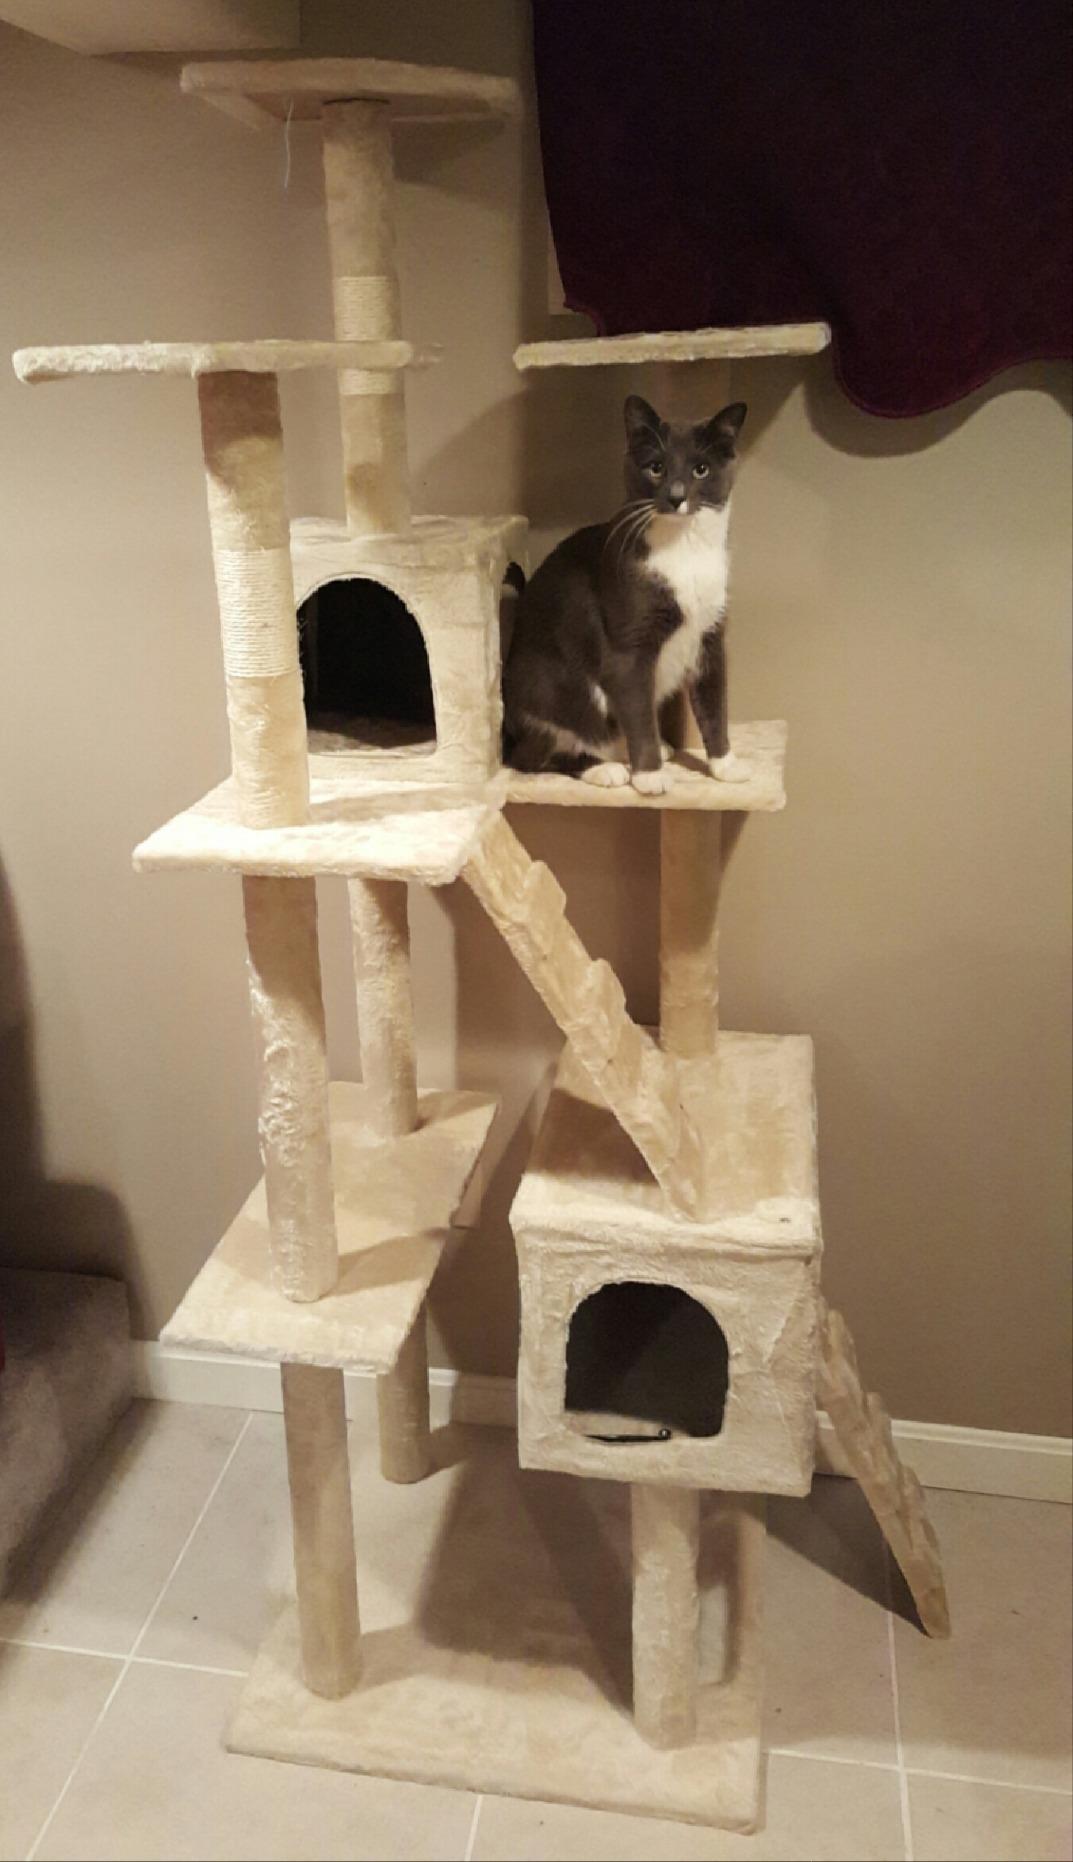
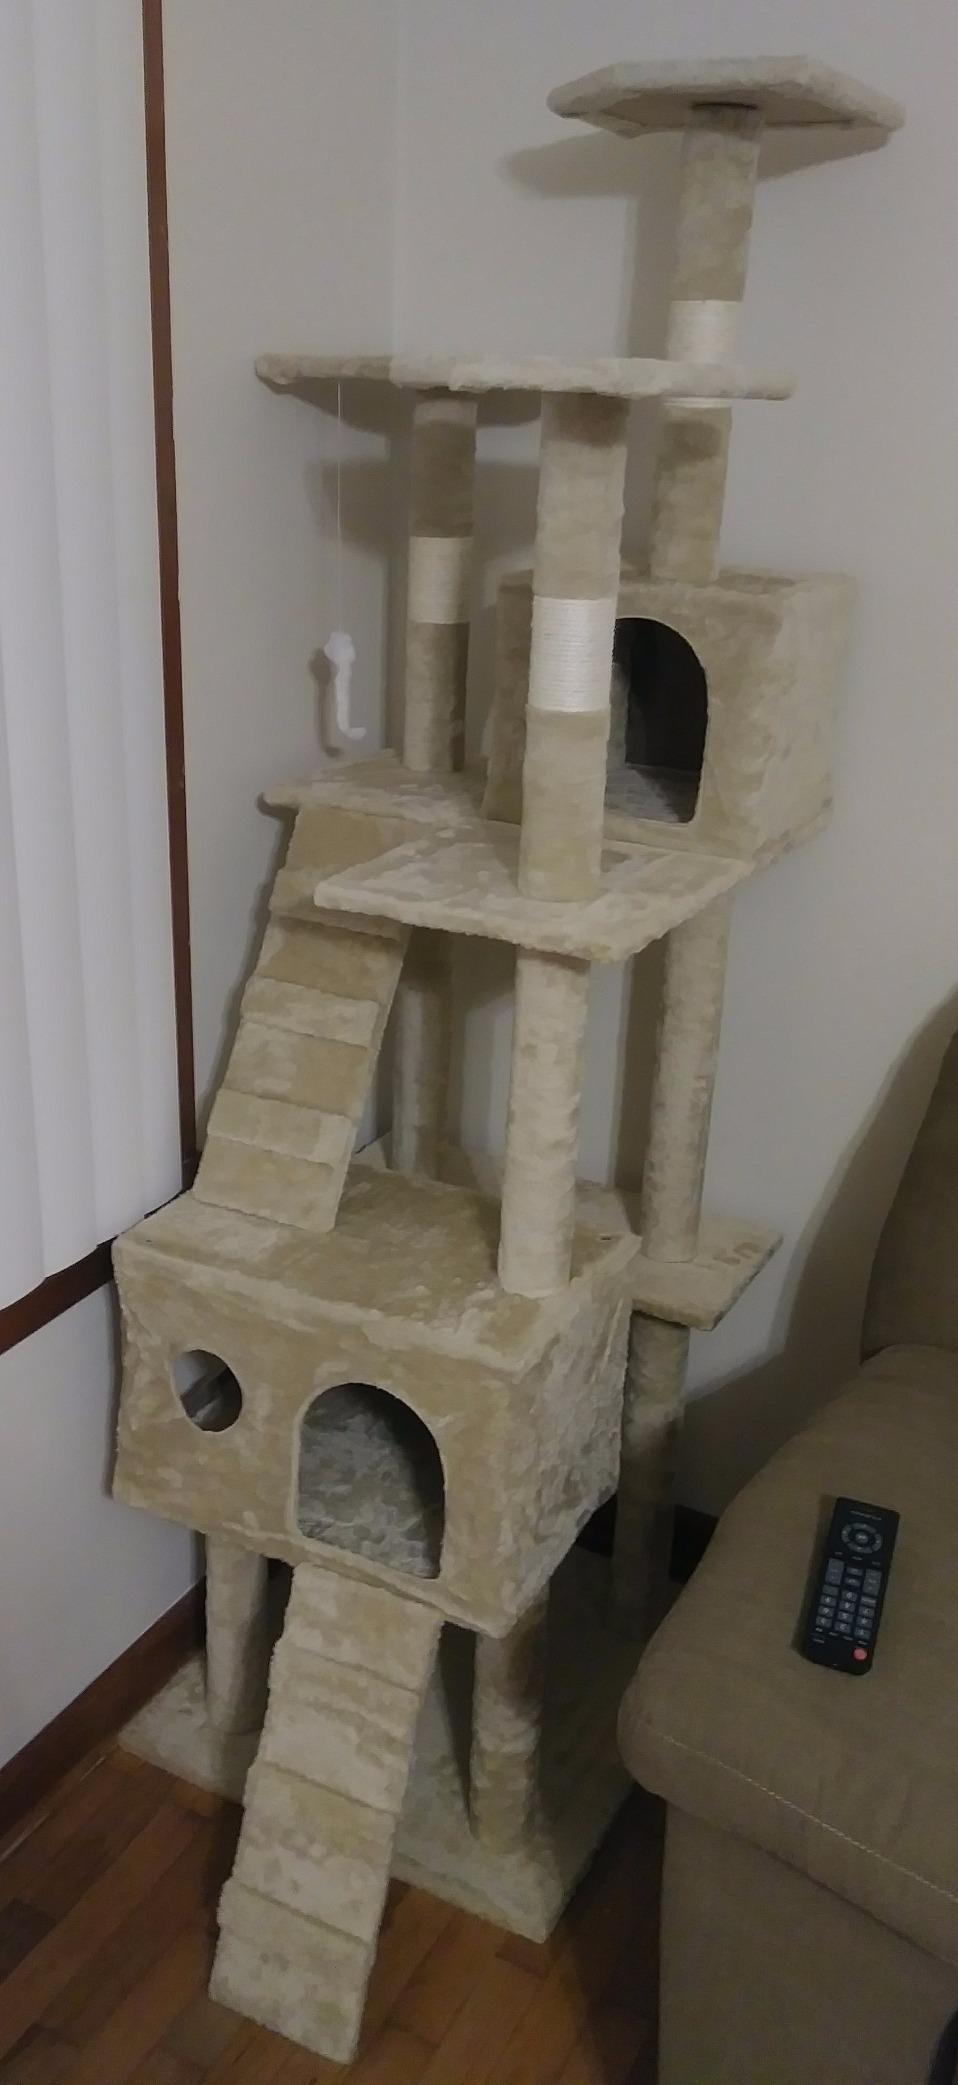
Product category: items_cat tree
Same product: yes